Sergei Chikishev

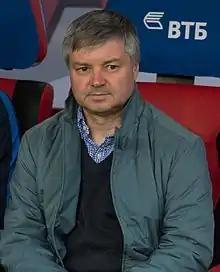
Chikishev coaching Dynamo in 2016

Sergei Nikolayevich Chikishev (born 31 January 1961) is a Russian football manager and a former player. He is the manager of FC Chertanovo Moscow.